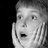
Emotion: surprise